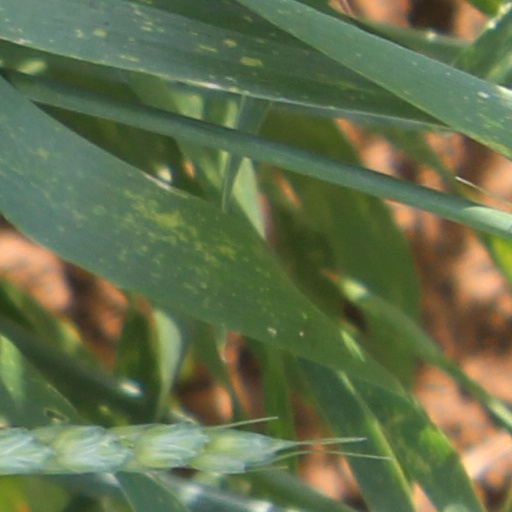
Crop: wheat